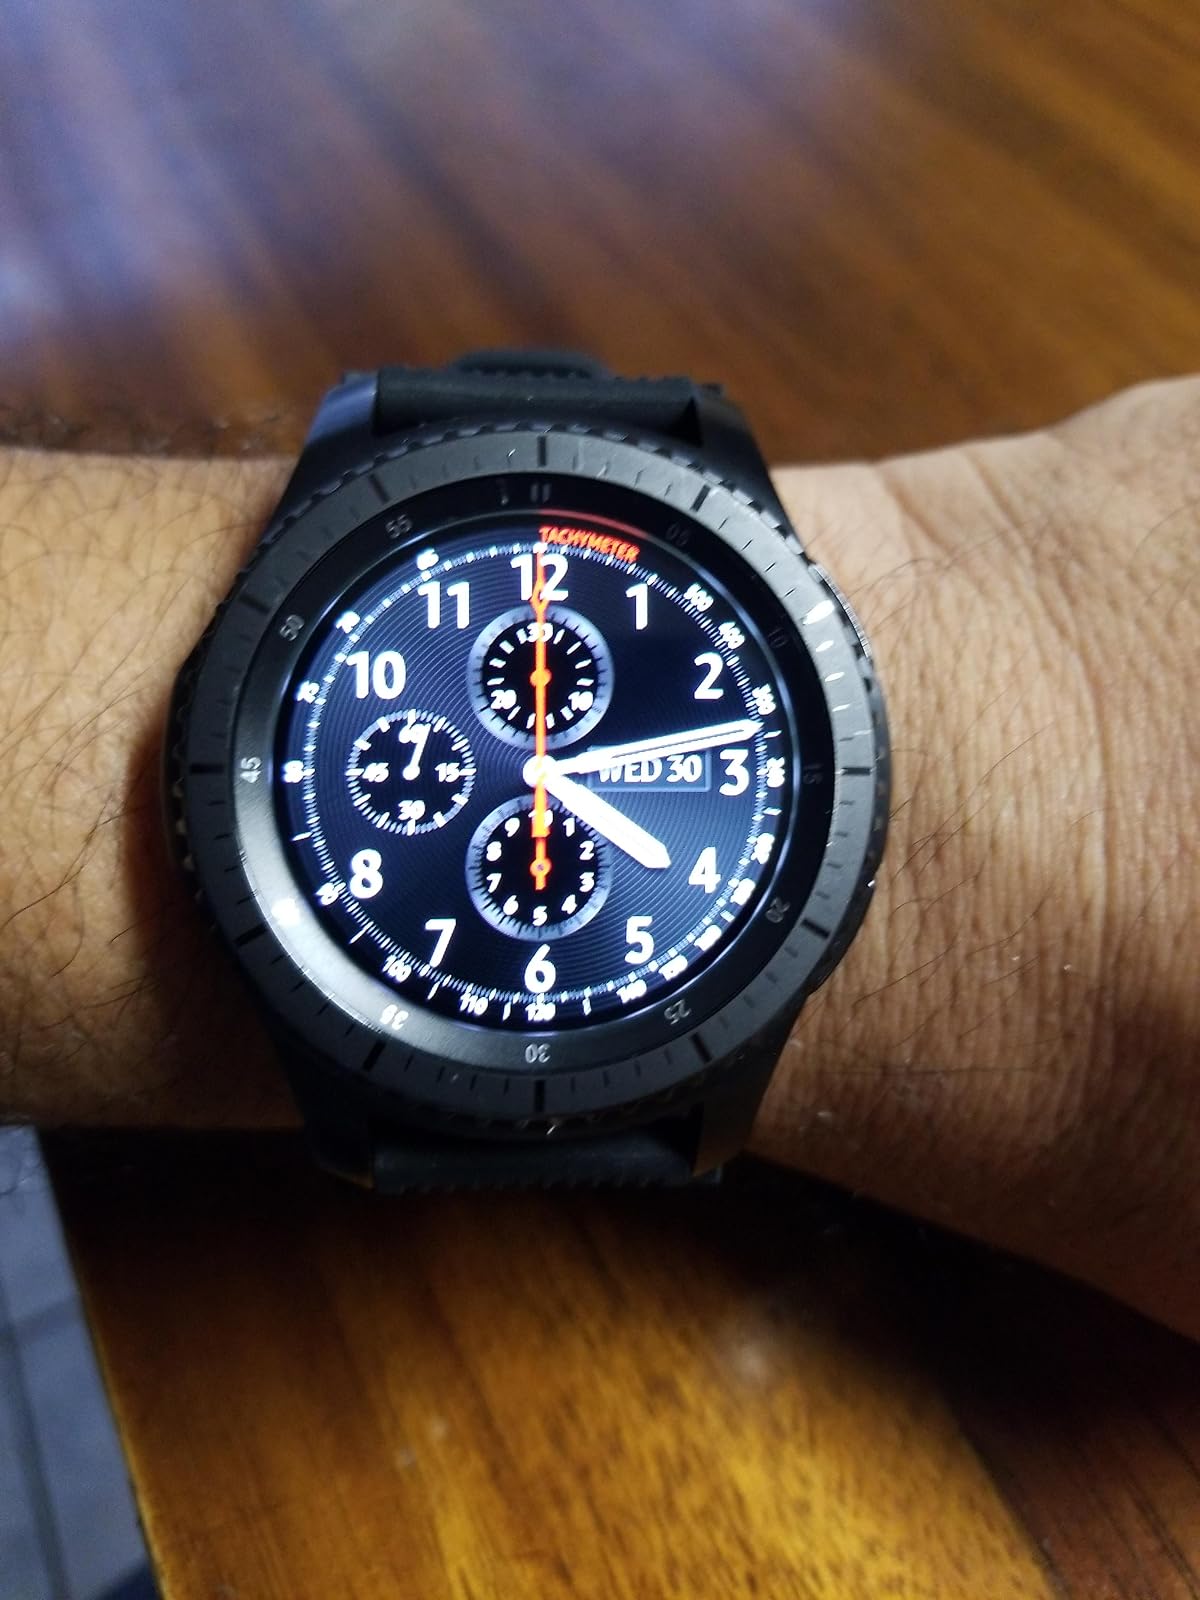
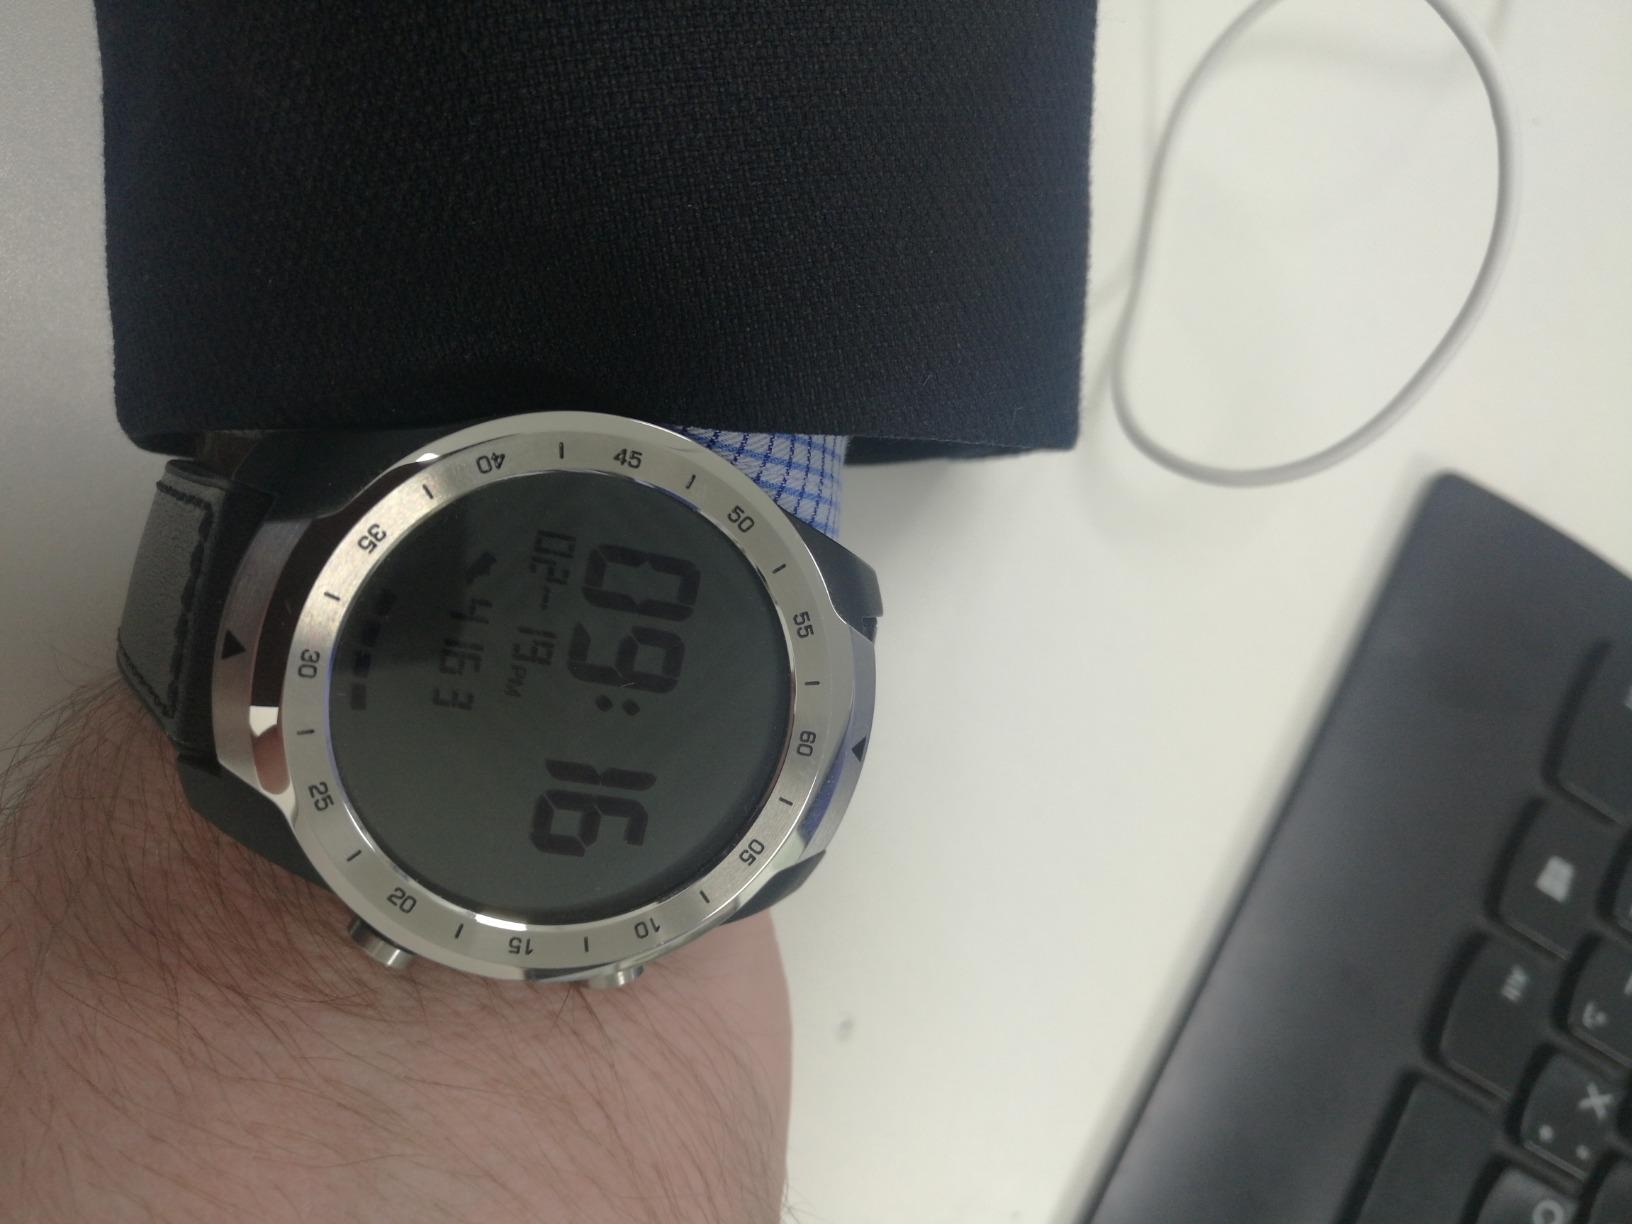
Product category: smartwatch
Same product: no